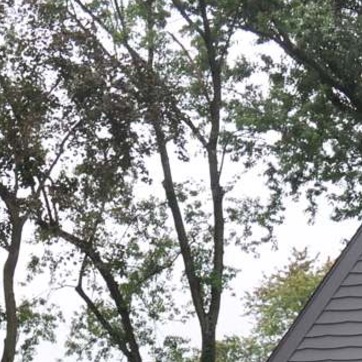
Material: sky